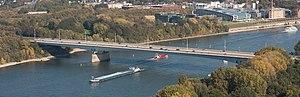
Cette liste de ponts d'Allemagne a pour vocation de présenter une liste des plus célèbres ponts d'Allemagne, tant par leurs caractéristiques dimensionnelles, que par leur intérêt architectural ou historique.